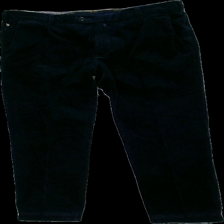
View: front
Type: Trousers
Category: Men
Brand: Meyer
Colors: Black
Material: 100% cotton
Cut: Regular
Season: All
Damage location: middle left
Damage 2 location: bottom center
Damage 3 location: top right
Price range: 50-100
Recommended usage: Reuse
Description: svarta manchesterbyxor